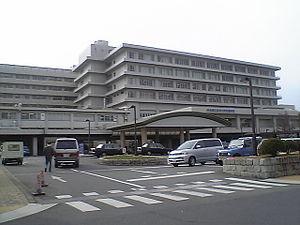
L'université préfectorale de médecine de Nara est une université publique japonaise située dans la ville de Kashihara, préfecture de Nara au Japon. L'établissement qui la précède est fondé en 1945.